Michael Lane (character)

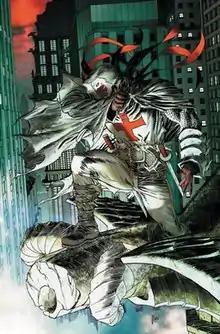
Michael Lane as Azrael in "Azrael" (vol. 2) #14, art by Guillem March.

Michael Washington Lane is an antihero character appearing in American comic books published by DC Comics. He debuted in "Batman" #665 (June 2007) as the supervillain Bat-Devil, before later taking on the identity of Azrael, being the second character to do so, after Jean-Paul Valley.